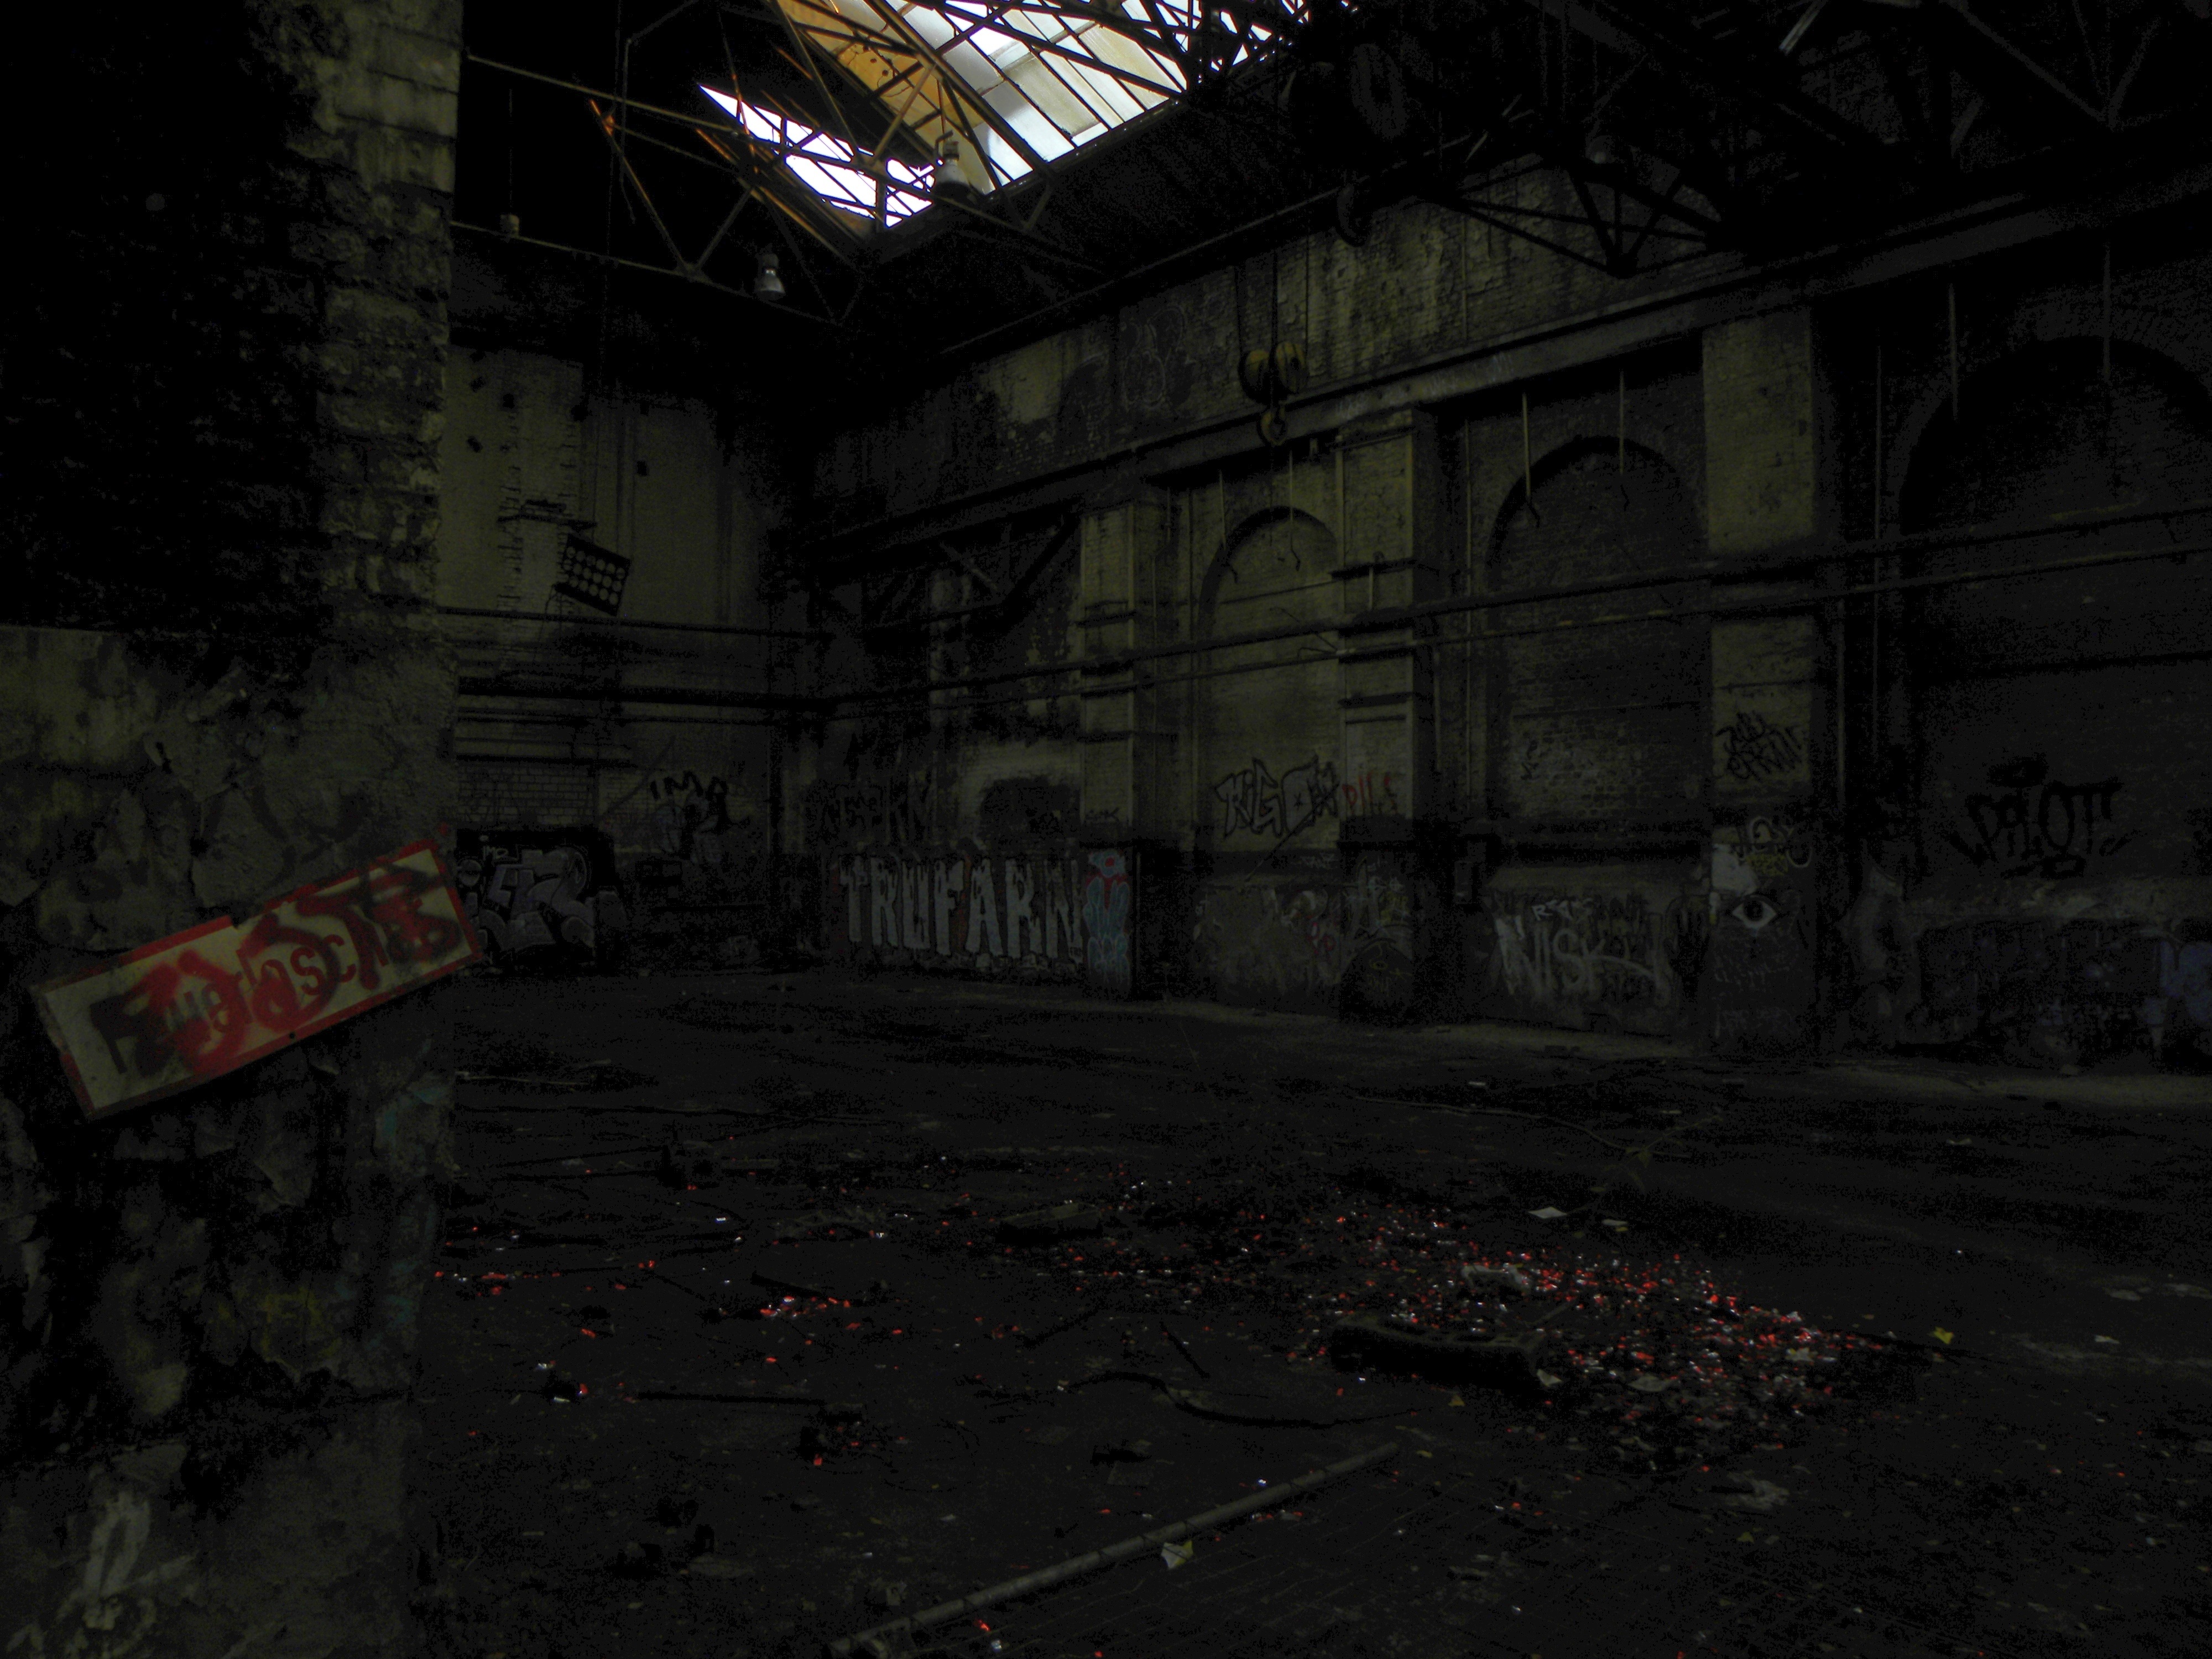
night, factory, darkness, industry, decay, age, games, leave, screenshot, pc game, deutz factory, khd